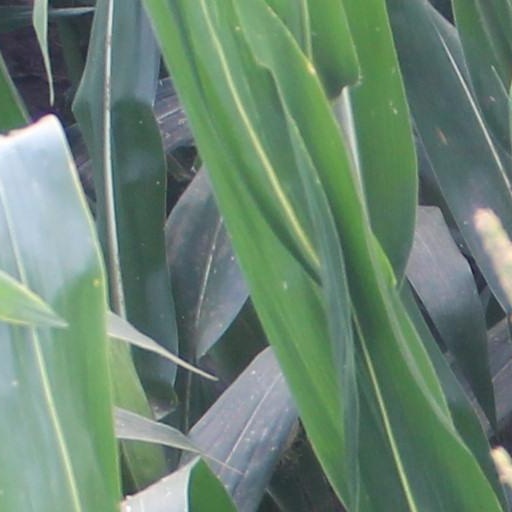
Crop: maize; corn